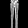
Label: Trouser